Grimoaldo of the Purification

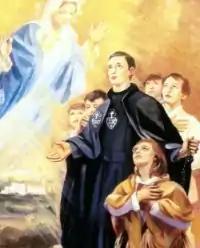

Grimoaldo of the Purification (4 May 1883 – 18 November 1902) – born Ferdinando Santamaria – was an Italian Roman Catholic clerical student from the Passionists. He had expressed his inclinations towards the religious life from his childhood when he served as an altar server and was exposed to the Passionist charism; but he did not join until 1899 once his father approved of his vocation, and he was professed in 1900. He then continued his studies – though this time for the priesthood – but died from meningitis before he could achieve this dream.